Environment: real
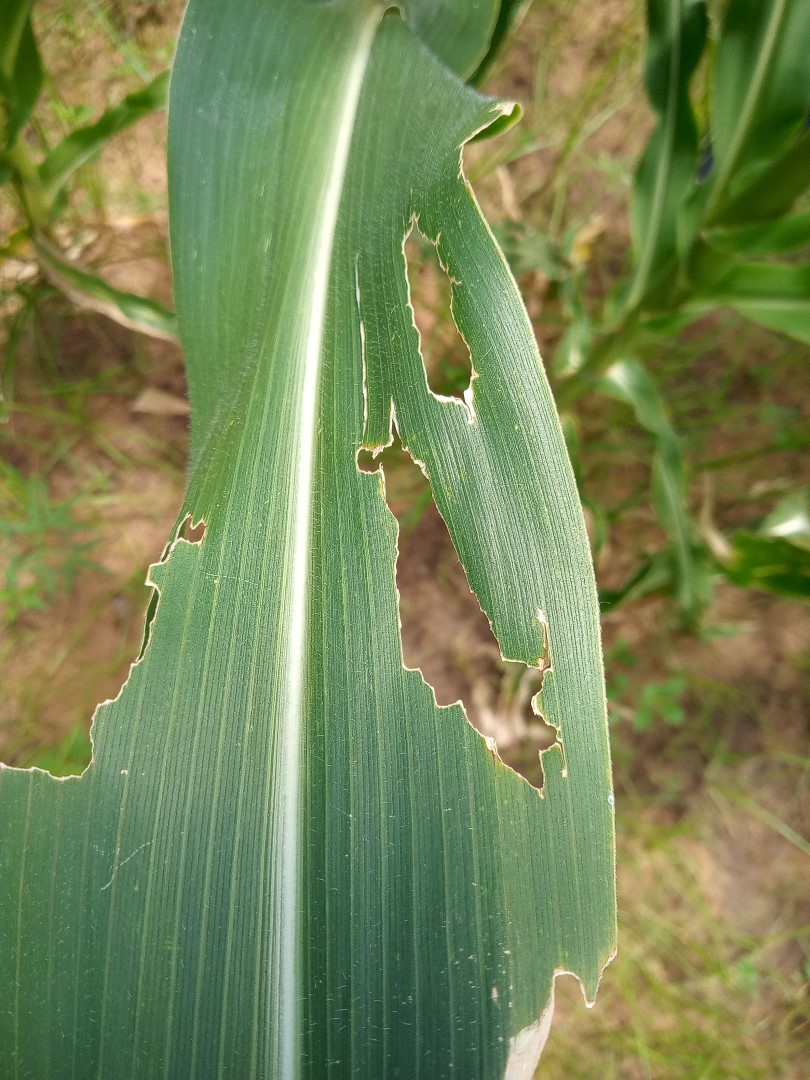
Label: fall_armyworm